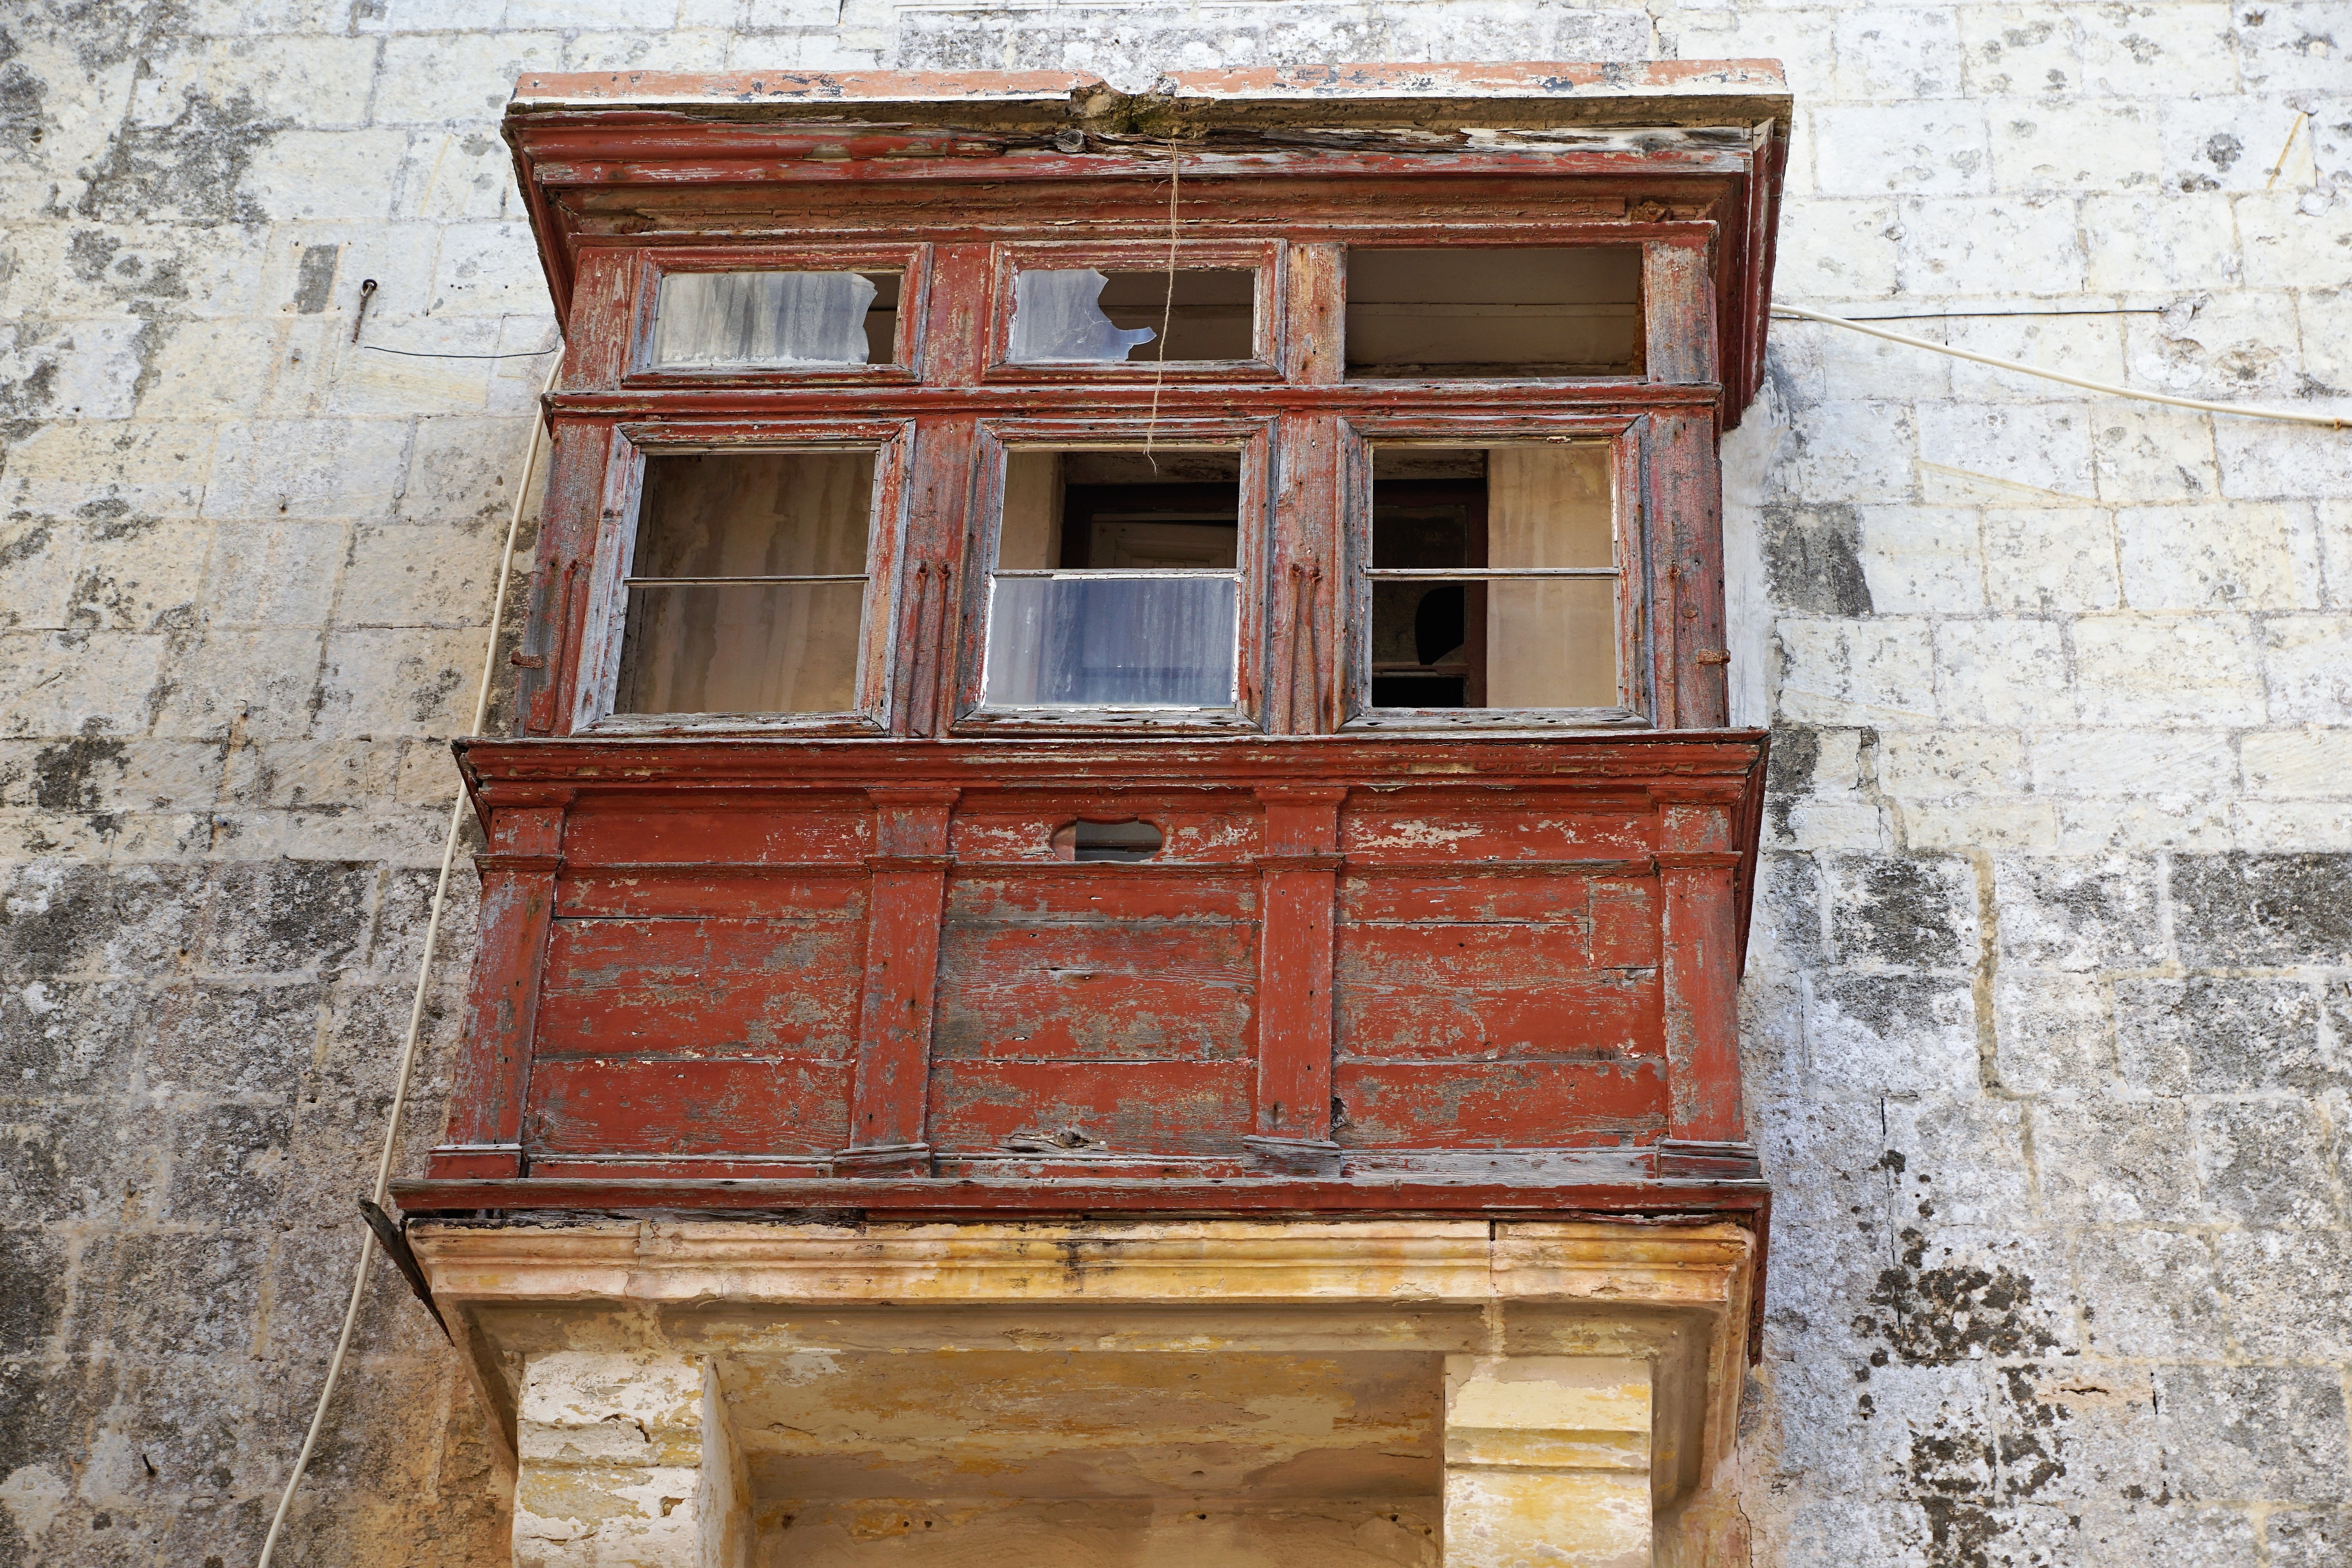
wood, house, window, glass, building, old, home, wall, film, monument, balcony, broken, facade, door, war, stones, series, malta, relay, game of thrones, mdina